Geography of South Africa

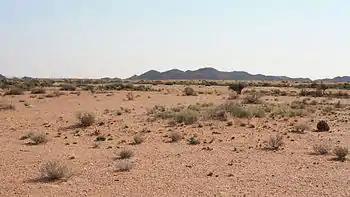
Typical Bushmanland landscape, emphasising its aridity and overall peneplain flatness. The hills in the background are formed by dolerite-like, erosion-resistant intrusions or dykes of unknown, but probably very ancient, age which have partially withstood the erosion of the rest of Bushmanland over the past 150 million ago.

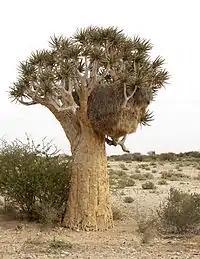
A sociable weavers' ("Philetairus socius") nest in a quiver tree (or kokerboom) ("Aloe dichotoma"). Quiver trees only occur in Bushmanland, and neighbouring Namaqualand, and Southern Namibia, usually widely scattered across the arid landscape, but occasionally in dense enough stands to qualify as quiver tree "forests", for instance on the outskirts of Kenhardt. Sociable weaver nests are highly characteristic of Bushmanland, but usually on the telephone poles along the roads. In the absence of telephone poles in the treeless plains of Bushmanland quiver trees are favourite nesting sites for sociable weavers.

Bushmanland is an arid area inland from Namaqualand (see below). Its northern boundary is the Orange River beyond which lies Namibia. In the south it grades into the north-western part of the Great Karoo. To the west lies Griqualand West. It is probably the most inhospitable area in South Africa, because of its aridity, infertile soil and highly saline groundwater. Together with the Kalahari Desert to the north-east, its rainfall is the most highly variable (in percentage deviation from the annual average), and its temperature range the greatest (difference between the average temperature in January and in July) in South Africa. Its wildlife however, both fauna and flora, though sparse, is full of interest. Although the veld is too arid to bloom like that of the West Coast of Namaqualand, even when there is some spring rain, what does appear is highly unusual and often hauntingly beautiful.